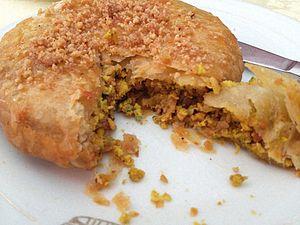
Salé est une ville et commune du Maroc, chef-lieu de la préfecture de Salé, au sein de la région de Rabat-Salé-Kénitra. Elle est située au bord de l'océan Atlantique, sur la rive droite de l'embouchure du Bouregreg, en face de la capitale nationale Rabat. Ceci explique que les deux villes soient parfois qualifiées de « villes jumelles », mais chacune dispose de ses traditions et de son histoire propres. En 2014, la commune comptait 982 163 habitants. Salé est reliée à Rabat par plusieurs ponts dont le pont Hassan II est le plus utilisé.